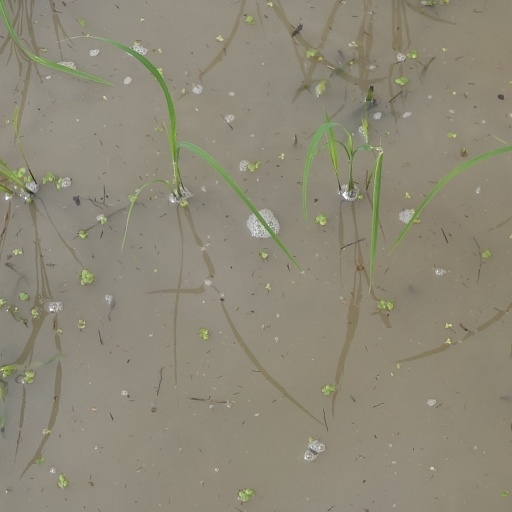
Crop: rice